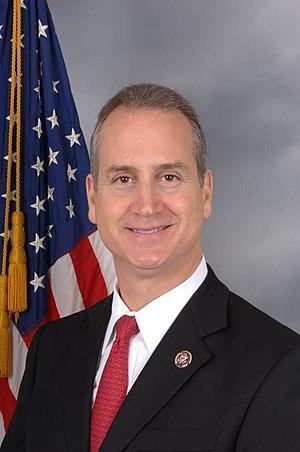
Mario Rafael Díaz-Balart Caballero, né le 25 septembre 1961 à Fort Lauderdale, est un homme politique américain, élu républicain de Floride à la Chambre des représentants des États-Unis depuis 2003.
Depuis 2013, l'État de Floride dispose de 27 représentants à la Chambre des représentants des États-Unis.